V. Gordon Childe

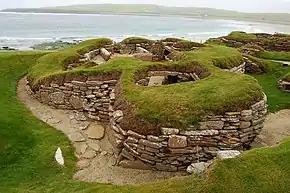
Neolithic dwellings at Skara Brae in Orkney, the site excavated by Childe 1927–30

Childe's university position meant he was obliged to undertake archaeological excavations, something he loathed and believed he did poorly. Students agreed, but recognised his "genius for interpreting evidence". Unlike many contemporaries, he was scrupulous with writing up and publishing his findings, producing almost annual reports for the "Proceedings of the Society of Antiquaries of Scotland" and, unusually, ensuring that he acknowledged the help of every digger.